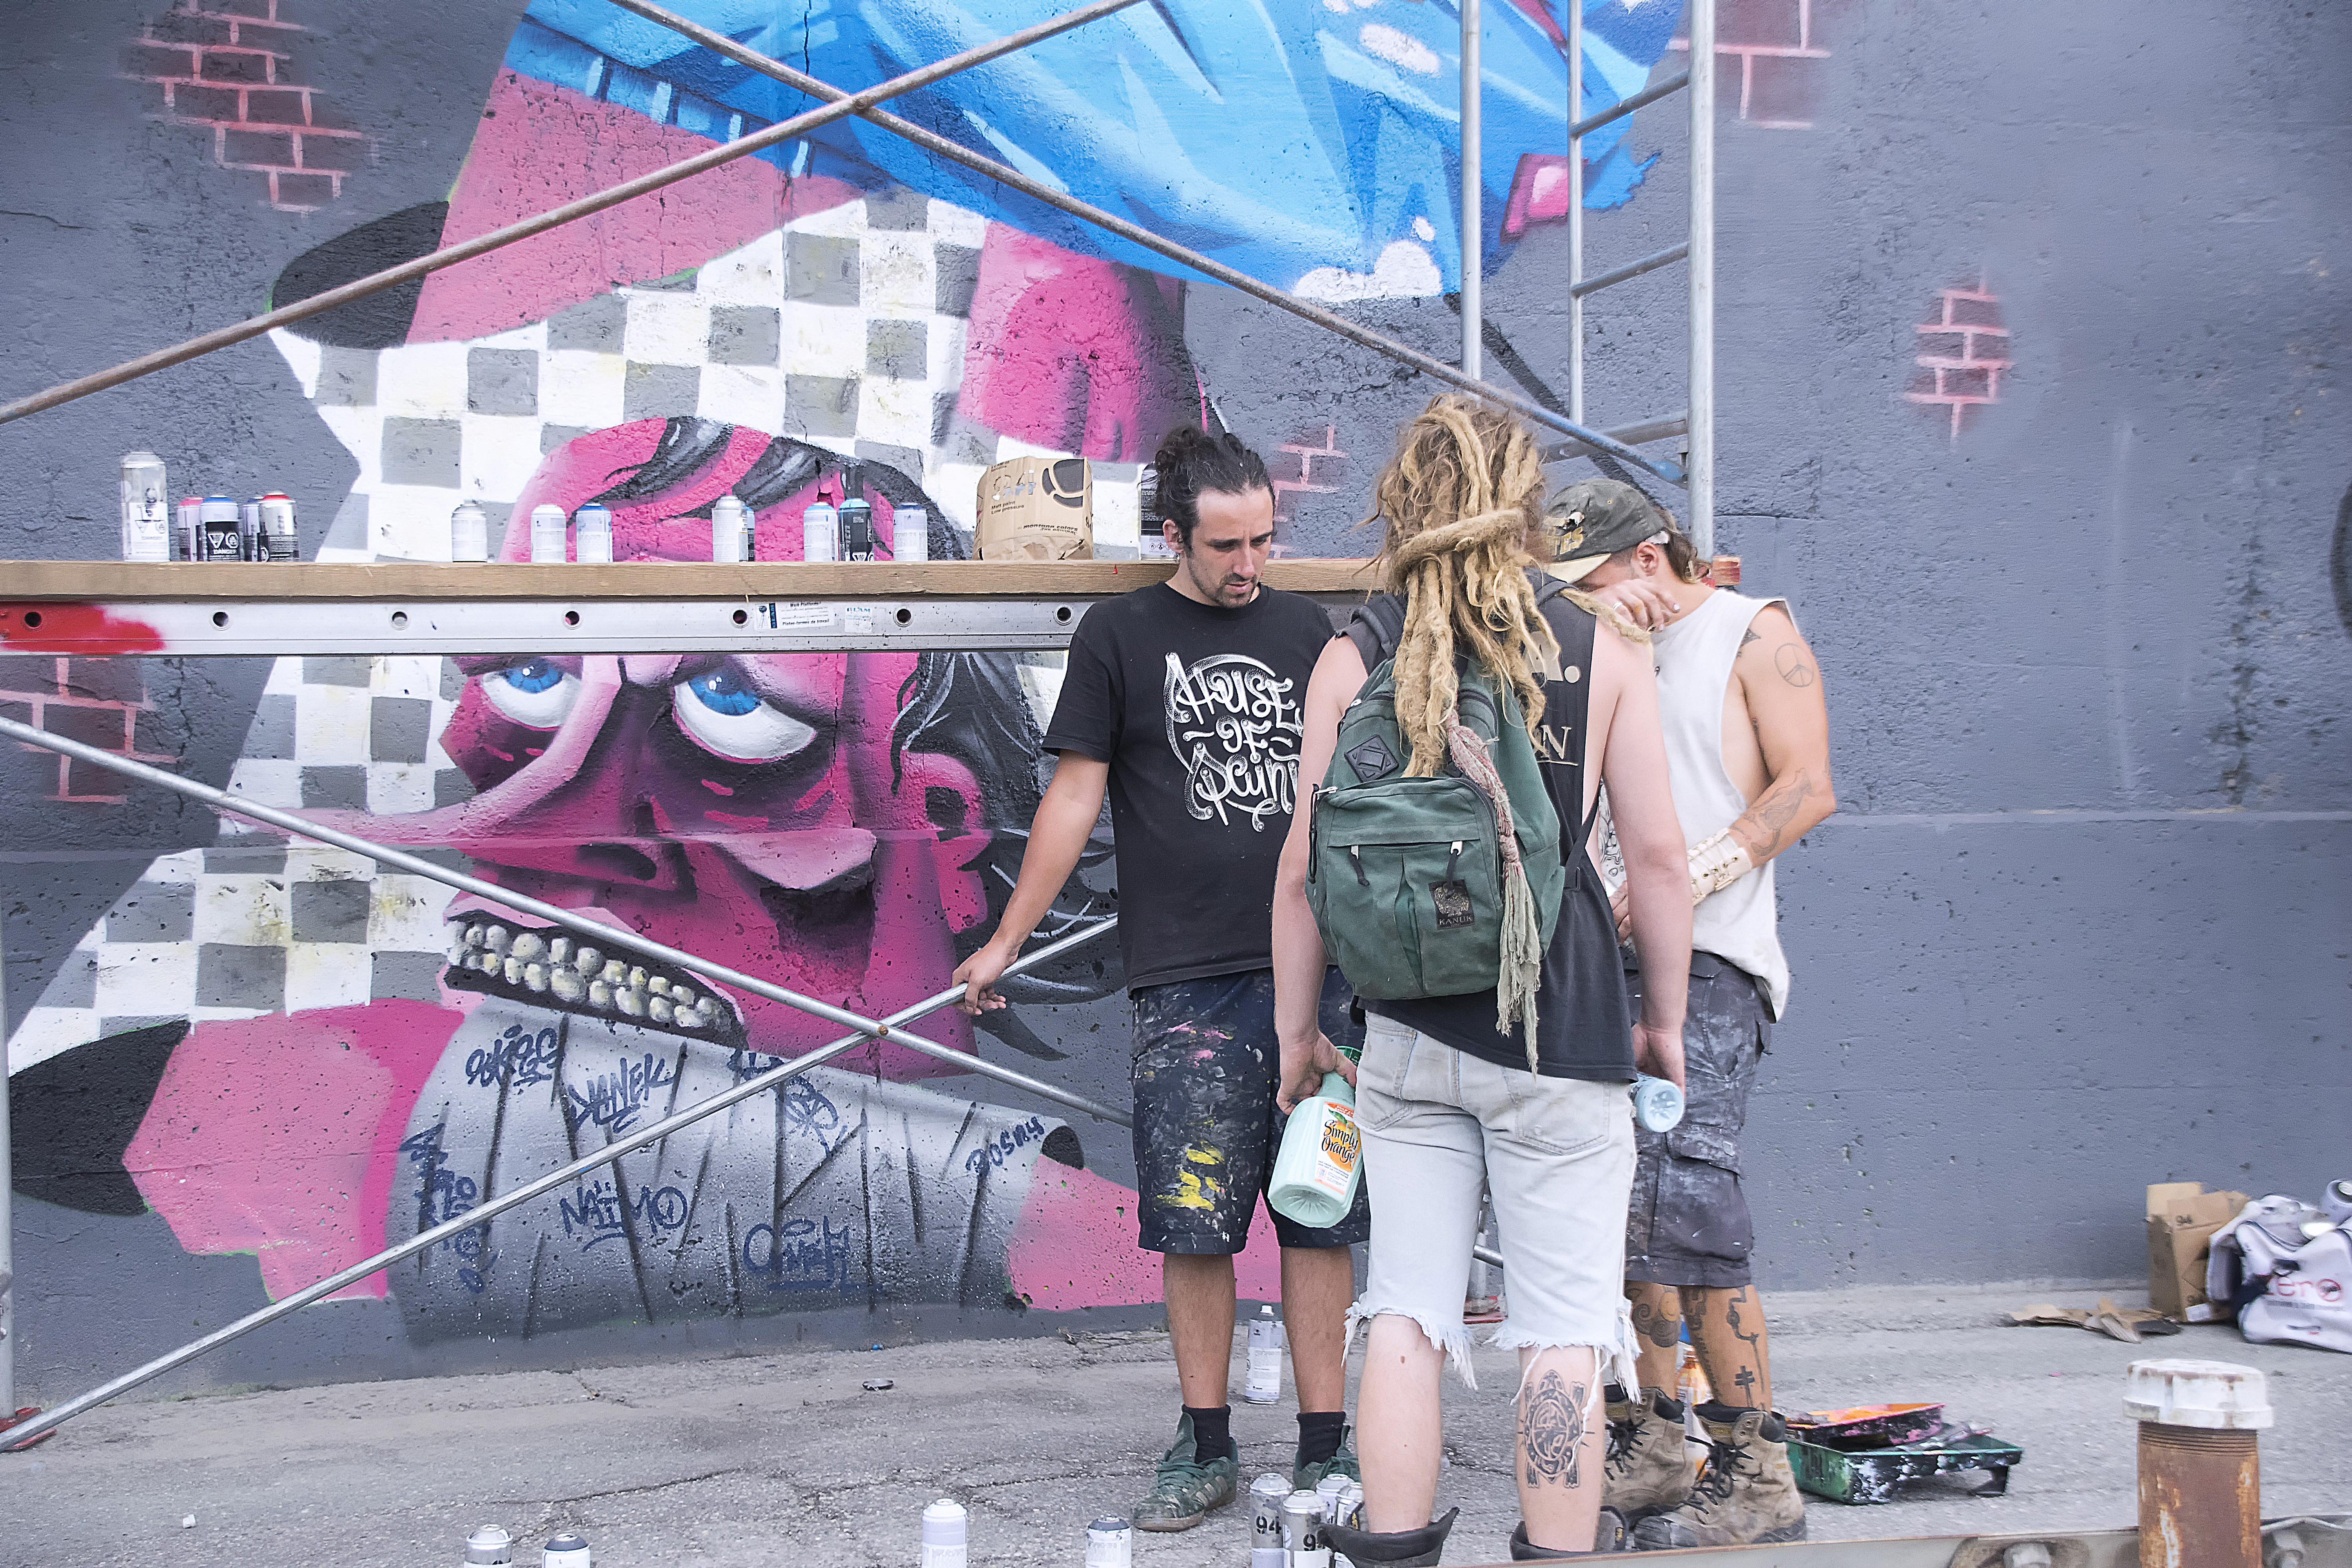
road, street, urban, color, graffiti, street art, performance art, art, canada, mural, quebec, sherbrooke, urbain, amalgam, urban area